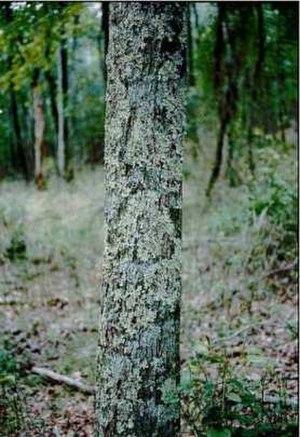
Chêne est le nom vernaculaire de nombreuses espèces d'arbres et d'arbustes appartenant au genre Quercus, et à certains genres apparentés de la famille des fagacées, notamment Cyclobalanopsis et Lithocarpus.